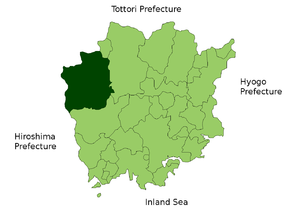
Le domaine de Niimi est un domaine féodal japonais de l'époque d'Edo situé dans la province de Bitchū, maintenant Niimi, préfecture d'Okayama.